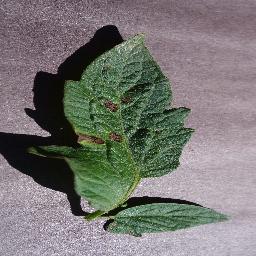
Label: Tomato___Early_blight